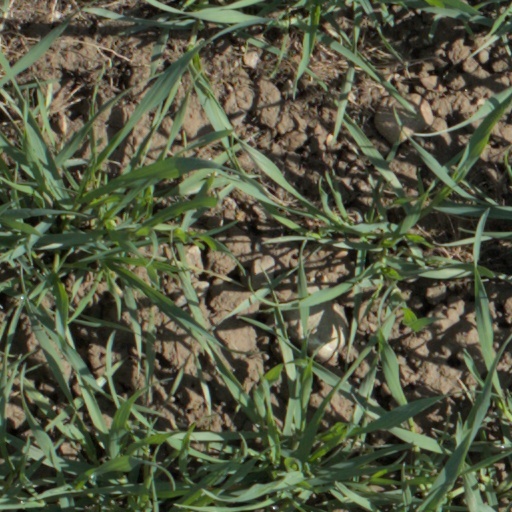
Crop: wheat